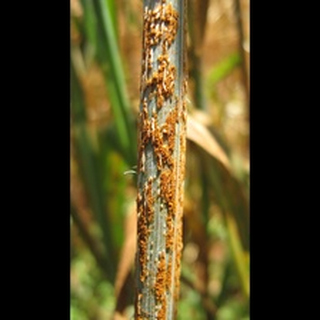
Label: wheat_brown_rust